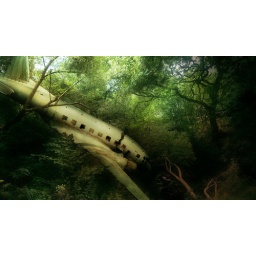
I found this old plane on a walk with the dogs in the woods near Cumbernauld.